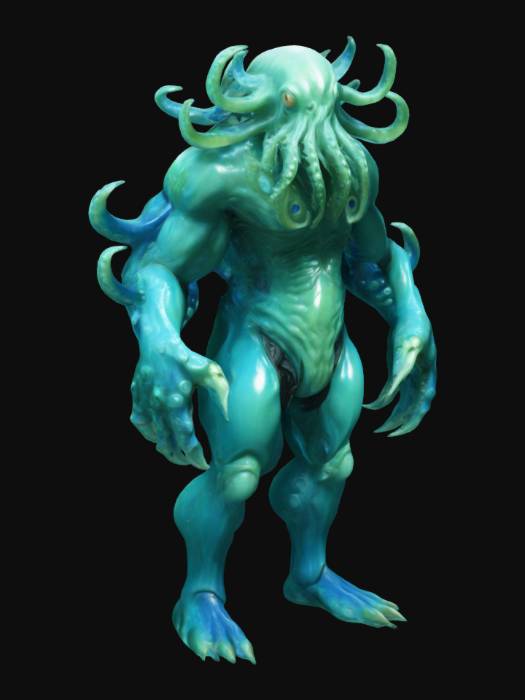
미적 점수 (1~10점): 8